Porta Genova

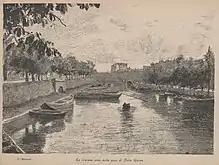
The darsena seen from Porta Genova, 1886 illustration

Porta Genova is also characterized by the Navigli canals and the Darsena (the old dock), where two major Navigli meet, namely the Naviglio Grande and the Naviglio Pavese. As a consequence, much of the district is traversed by watercourses. One of the best known landmarks of the canal banks in Porta Genova is Vicolo Lavandaie, a small alley where Milanese woman used to wash clothes in the Naviglio's waters.